George John Pinwell

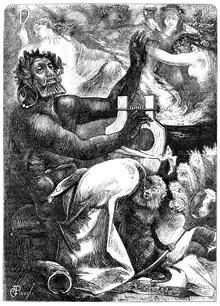
Pinwell's first magazine illustration "The Saturnalia"

Pinwell's first magazine illustration was for a poem by George Walter Thornbury called "The Saturnalia", which appeared in volume eight of "Once a Week" on 31 January 1863. Gleeson White calls the illustration "a powerful but entirely untypical illustration of a classical subject by an artist who is best known for pastoral and bucolic scenes". Reid notes that the subject is "utterly remote" from the kind of subject that Pinwell would himself have chosen. From that time his work was in constant demand. Pinwell illustrated for a range of magazines including: